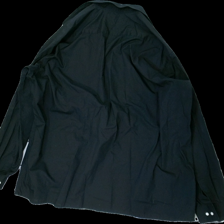
View: back
Type: Shirt
Category: Men
Brand: Melka (Gammalt Svenskt)?
Colors: Black
Material: 58% Cotton 42% Polyester
Cut: Regular
Season: All
Price range: 50-100
Recommended usage: Reuse